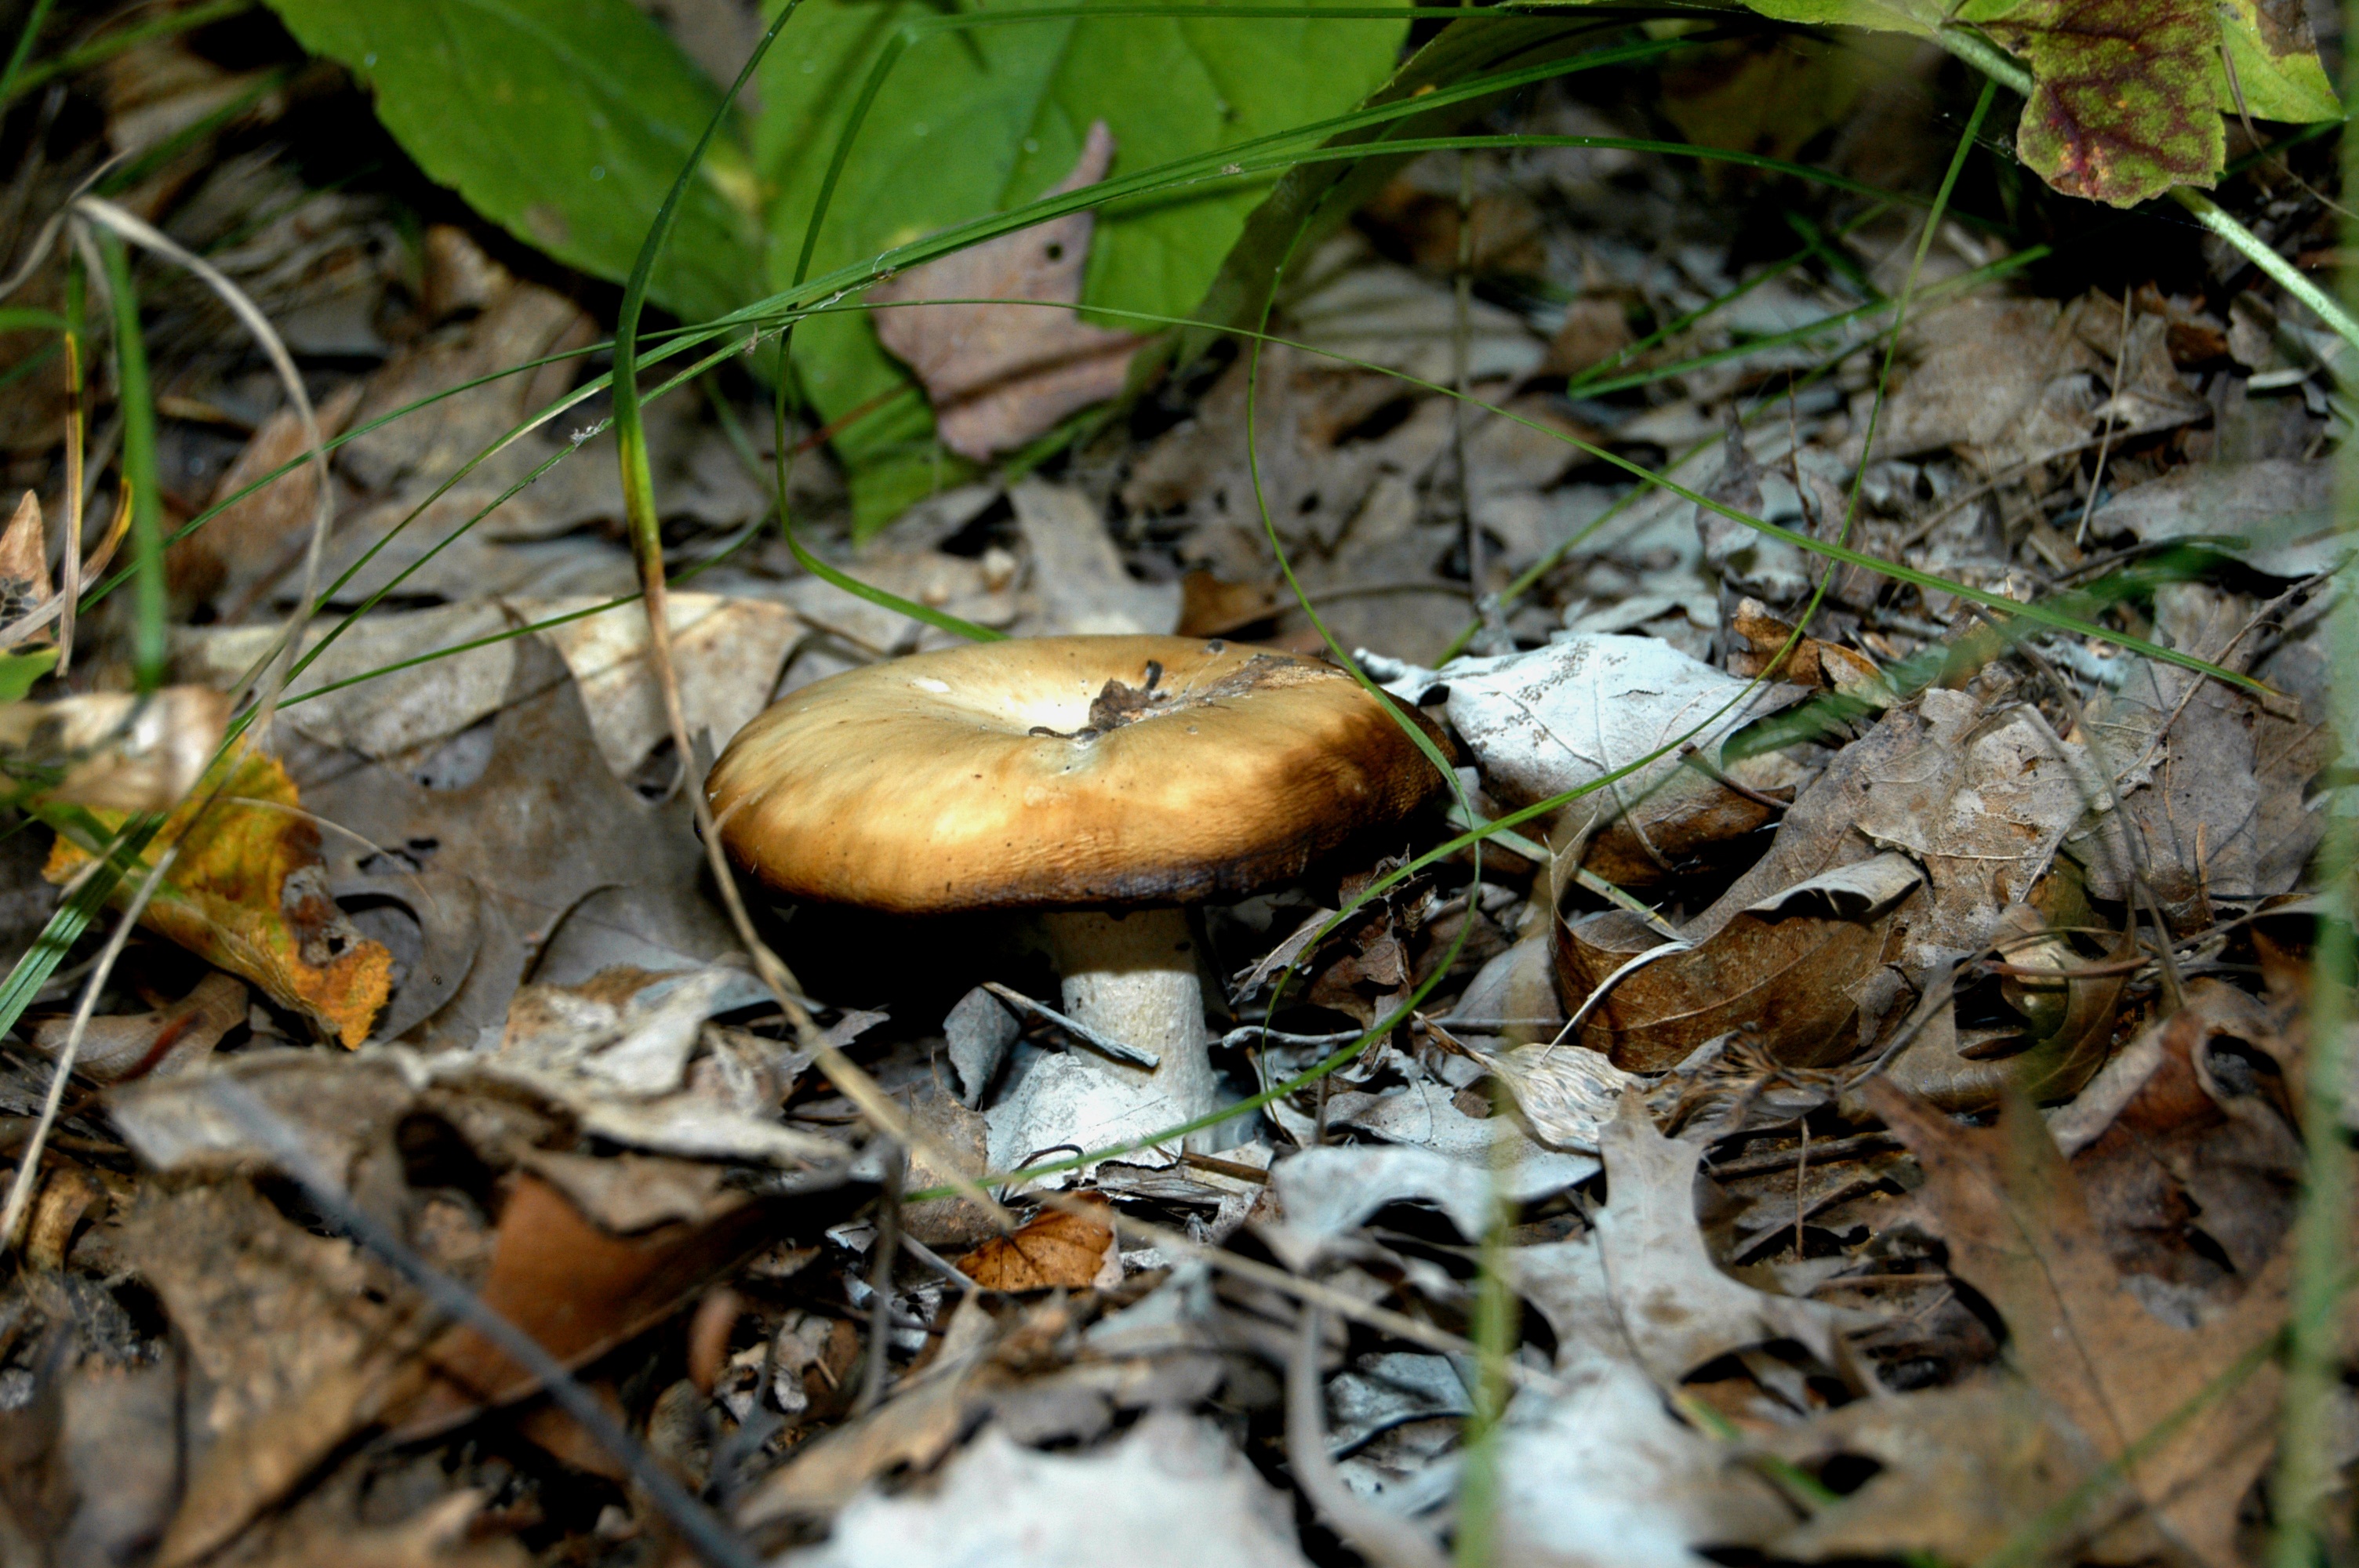
nature, forest, leaf, wildlife, autumn, mushroom, flora, season, fauna, fungus, fungi, woodland, habitat, bolete, agaricus, matsutake, oyster mushroom, edible mushroom, natural environment, agaricomycetes, agaricaceae, penny bun